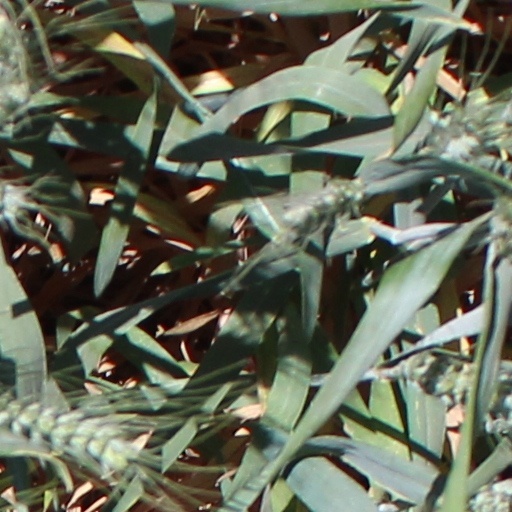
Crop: wheat